Brenda Starr (1989 film)

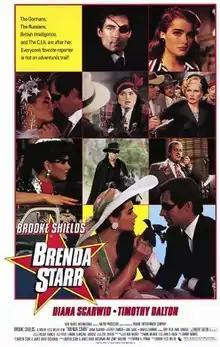
U.S. theatrical release poster

Brenda Starr is a 1989 American adventure film directed by Robert Ellis Miller based on Dale Messick's comic strip "Brenda Starr, Reporter". It stars Brooke Shields, Timothy Dalton, and Jeffrey Tambor.